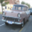
Label: automobile